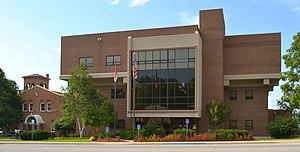
Le comté de Pulaski, en anglais : Pulaski County, est un comté du Missouri aux États-Unis. Le siège du comté se situe à Waynesville. Le comté date de 1833 et il fut nommé en hommage à un soldat patriote polonais du nom de Kazimierz Pułaski. Au recensement de 2000, la population était constituée de 41 165 individus. La base militaire de Fort Leonard Wood se situe dans le comté.